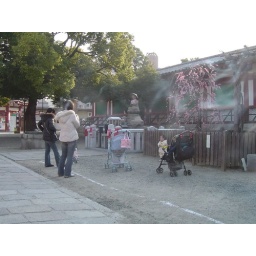
They were super cute and you can even see the plum tree in bloom.